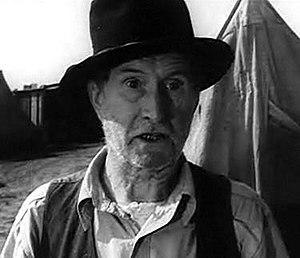
Russell Simpson est un acteur américain, de son nom complet Russell McCaskill Simpson, né à Danville le 17 juin 1880, mort à Los Angeles — Woodland Hills — le 12 décembre 1959.